Buero Vallejo Awards

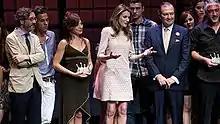
Queen Letizia of Spain at the Buero Theatre Awards ceremony at the Valle-Inclán Theatre in Madrid in 2013.

The Buero Vallejo Awards are considered a ""pool of young talents"". Until the year 2022, 98,000 young actors and actresses have participated in the Buero Awards and 4,990 theatrical productions and productions have been candidates for the awards since the birth of the awards in 2003.